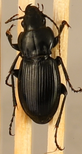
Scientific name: Cyclotrachelus torvus
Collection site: Northern Great Plains Research Laboratory NEON (NOGP), plot NOGP_007